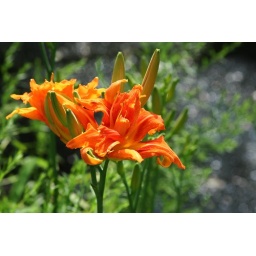
Went out to explore a nearby park to find a waterfall! Found these bright orange flowers by the water's edge.